Exxxotica Expo

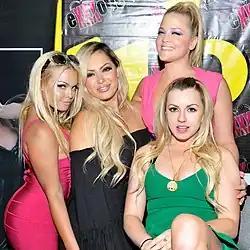
Performers Jesse Jane, Jenn Marie, Alexis Texas and at 2015 Exxxotica Dallas

Exxxotica Expo is an American annual three-day adult-themed event produced by 3XEvents. First held in 2006, Exxxotica has featured some of the most recognized names in the adult industry, including Jenna Jameson, Tera Patrick and Katie Morgan.